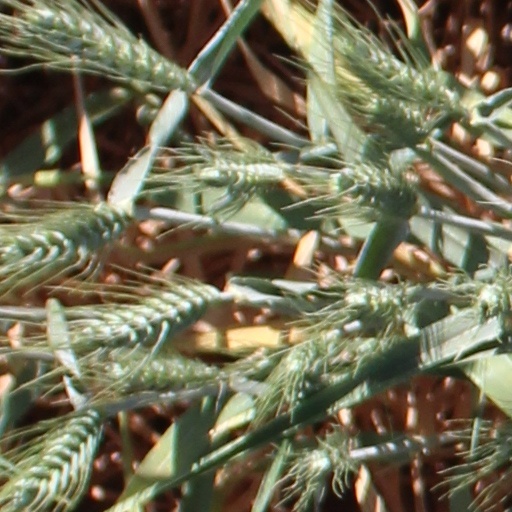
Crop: wheat